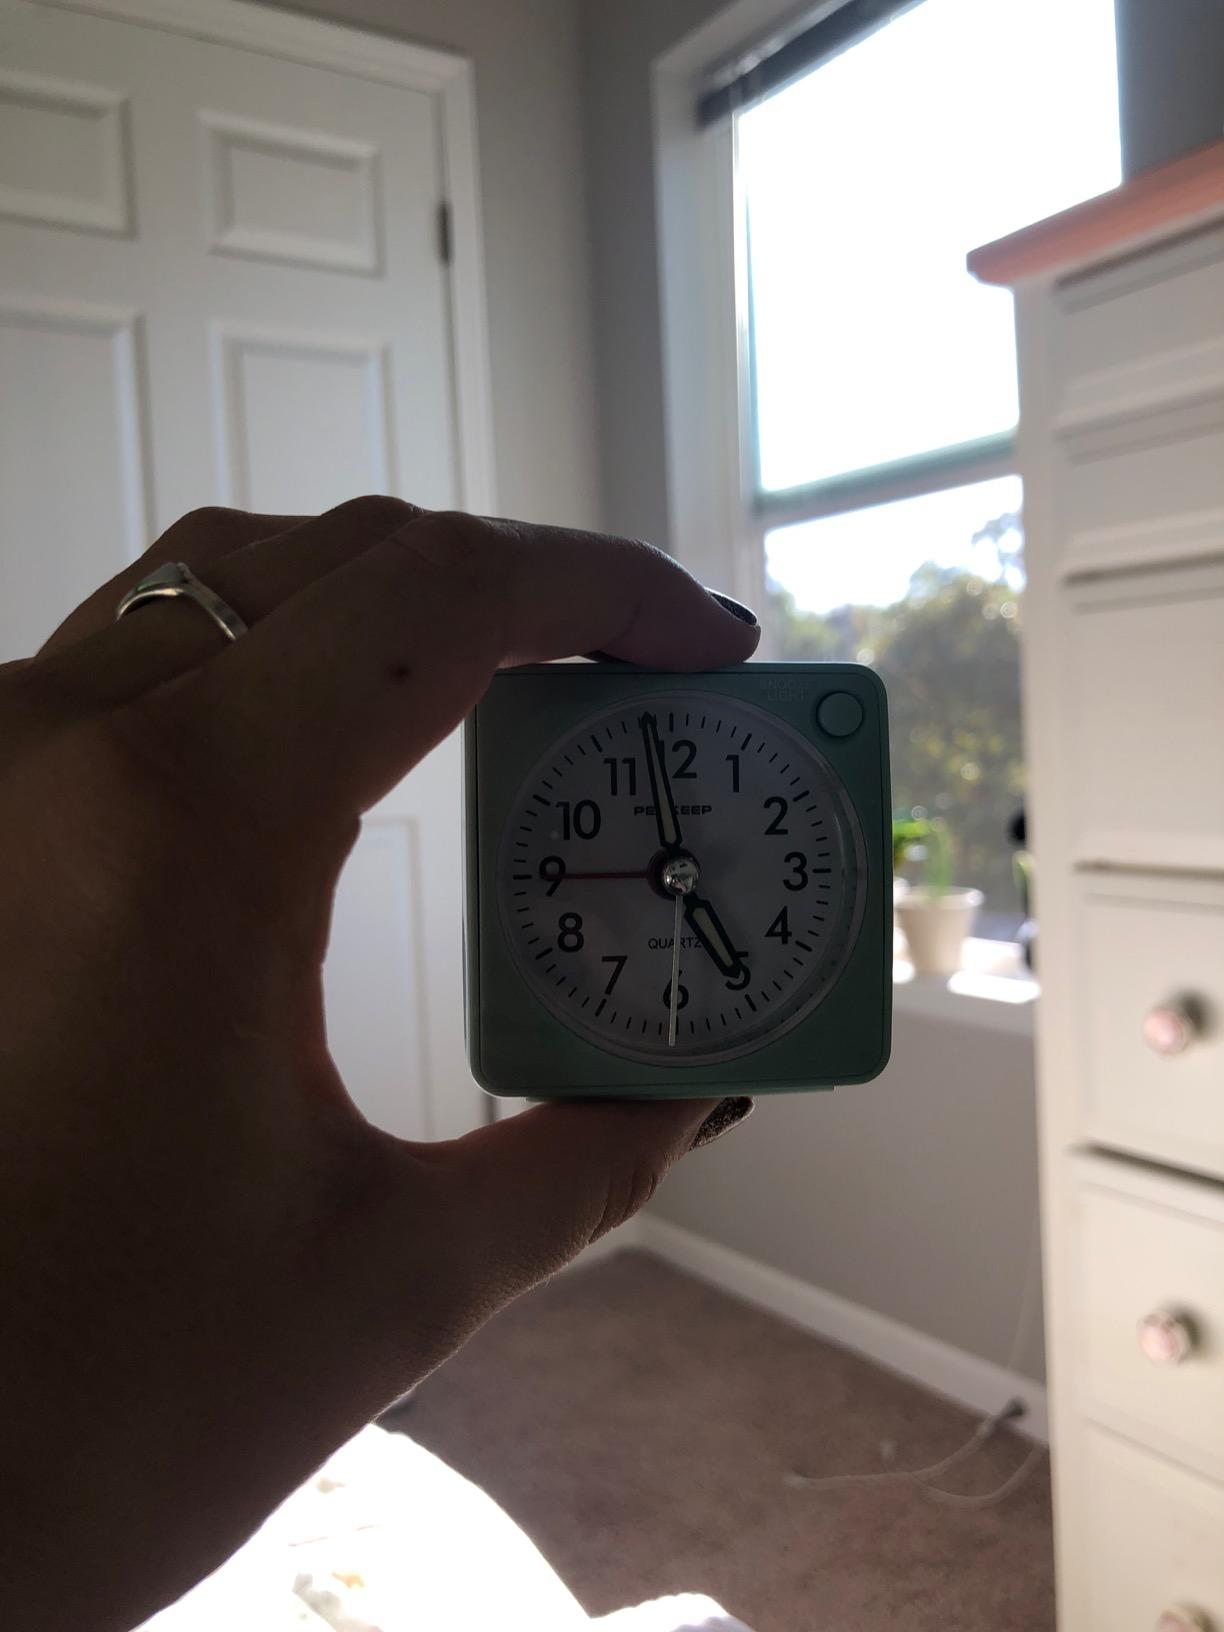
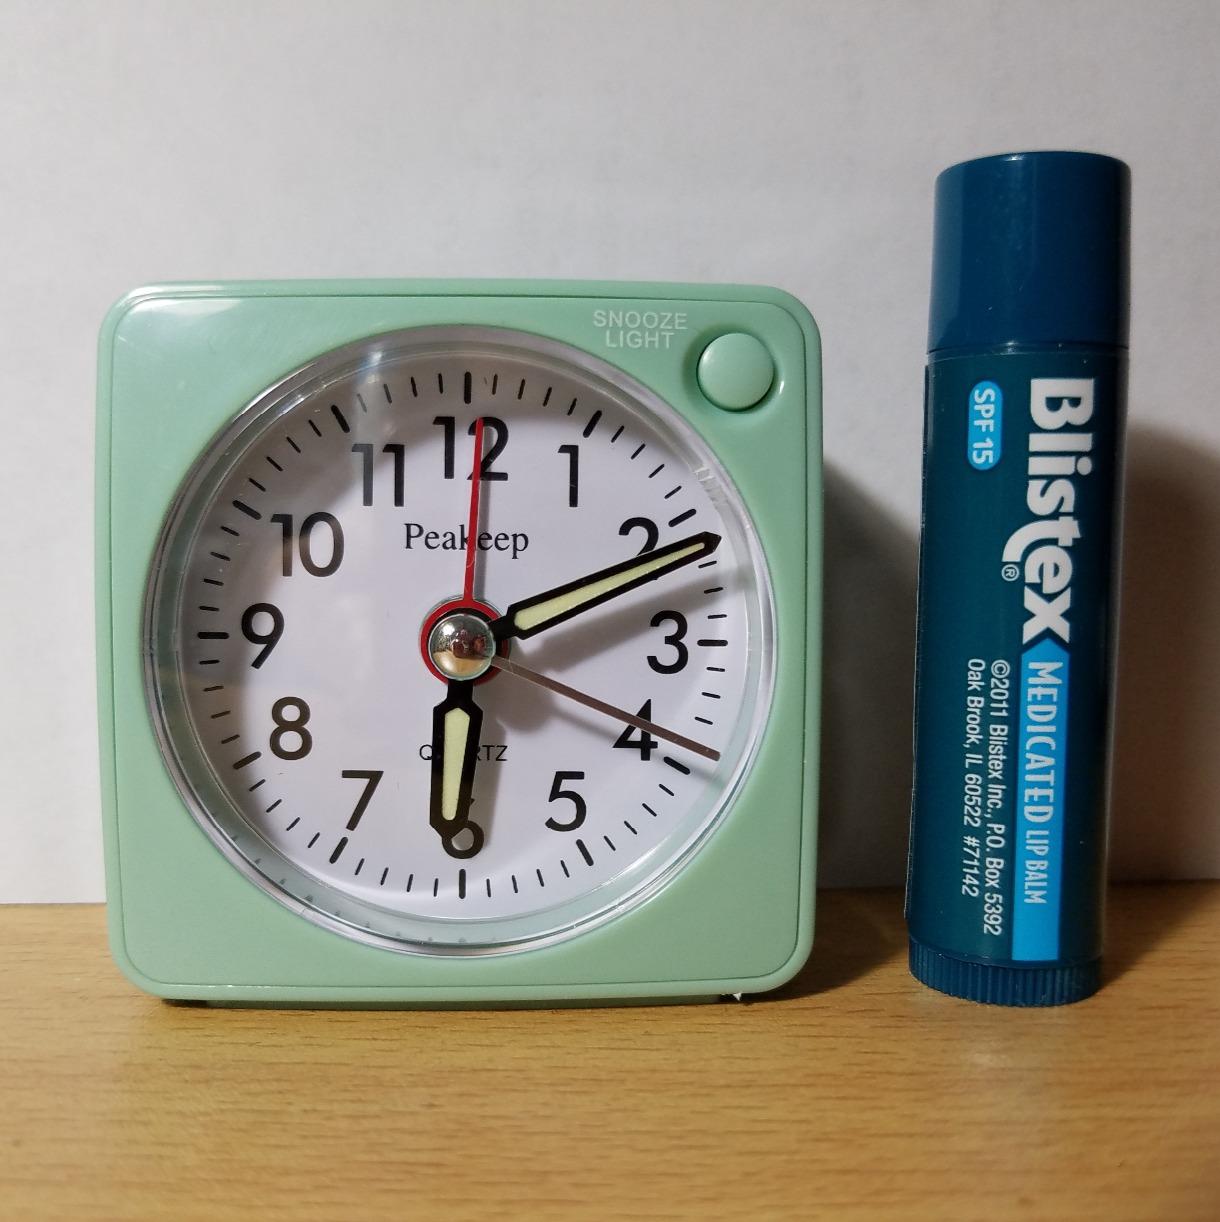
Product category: clock
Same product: yes